Embothrium coccineum

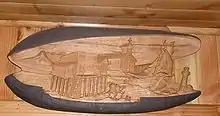

It is grown as an ornamental in Great Britain and the United States, and as far north as the Faroe Islands at 62° North latitude.